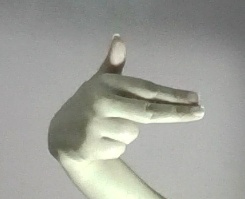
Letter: ghain